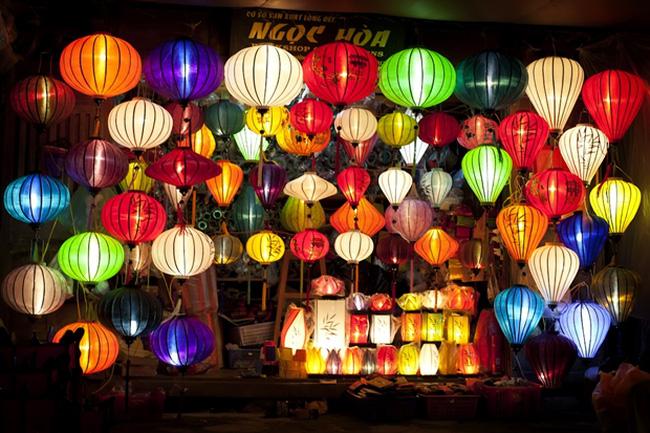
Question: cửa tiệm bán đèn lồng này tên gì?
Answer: cửa tiệm ngọc hoa